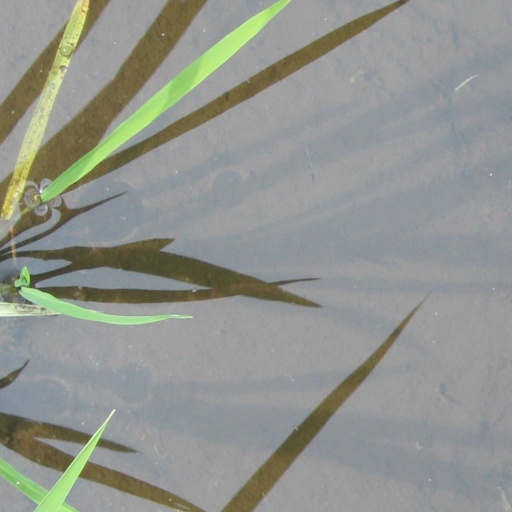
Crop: rice